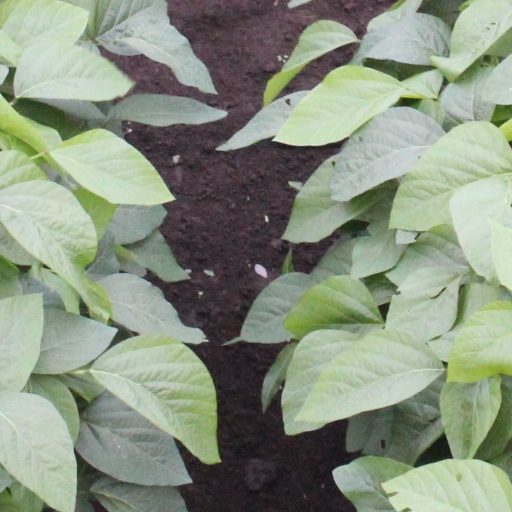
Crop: soybean